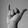
ASL letter: Y